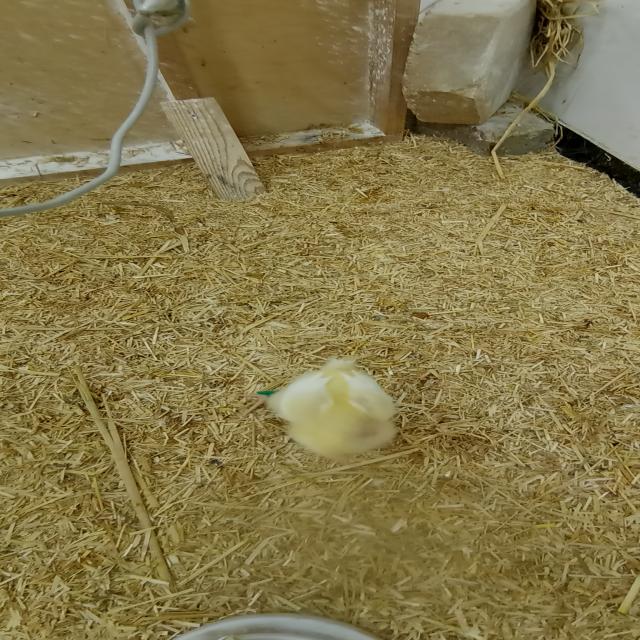
Weight: 216 g